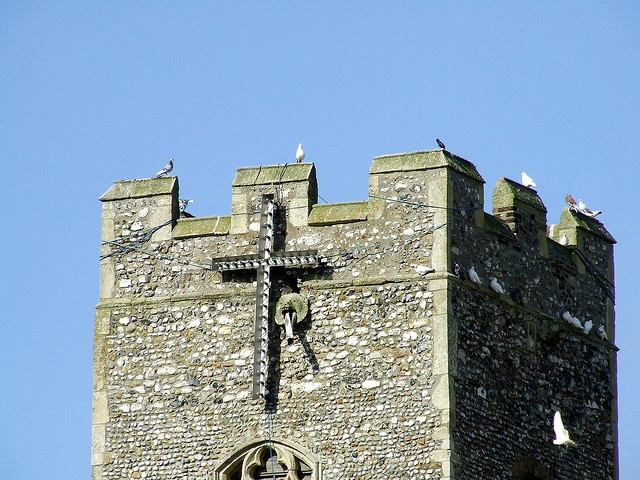
Pigeons sitting on the roof of a medieval style church building.
The tower of the building has a big decorative cross on it.
A stone building with a large cross positioned at the top.
A church tower with a cross and birds perched on top
The crucifix on the side of the tower has electronic lights on it.